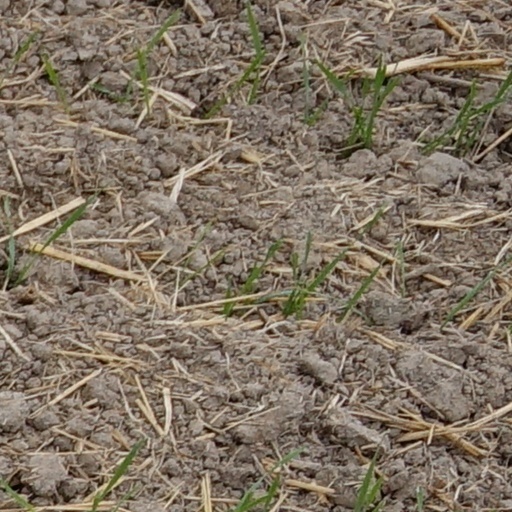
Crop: wheat